Heliograph

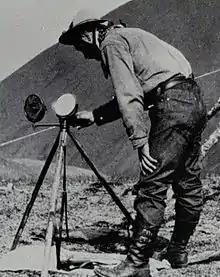
Fig. 1: Signaling with a Mance heliograph; Alaska–Canada border, 1910.

A heliograph is a solar telegraph system that signals by flashes of sunlight (generally using Morse code from the 1840s) reflected by a mirror. The flashes are produced by momentarily pivoting the mirror, or by interrupting the beam with a shutter. The heliograph was a simple but effective instrument for instantaneous optical communication over long distances during the late 19th and early 20th centuries. Its main uses were military, surveying and forest protection work. Heliographs were standard issue in the British and Royal Australian armies until the 1960s, and were used by the Pakistani army as late as 1975.